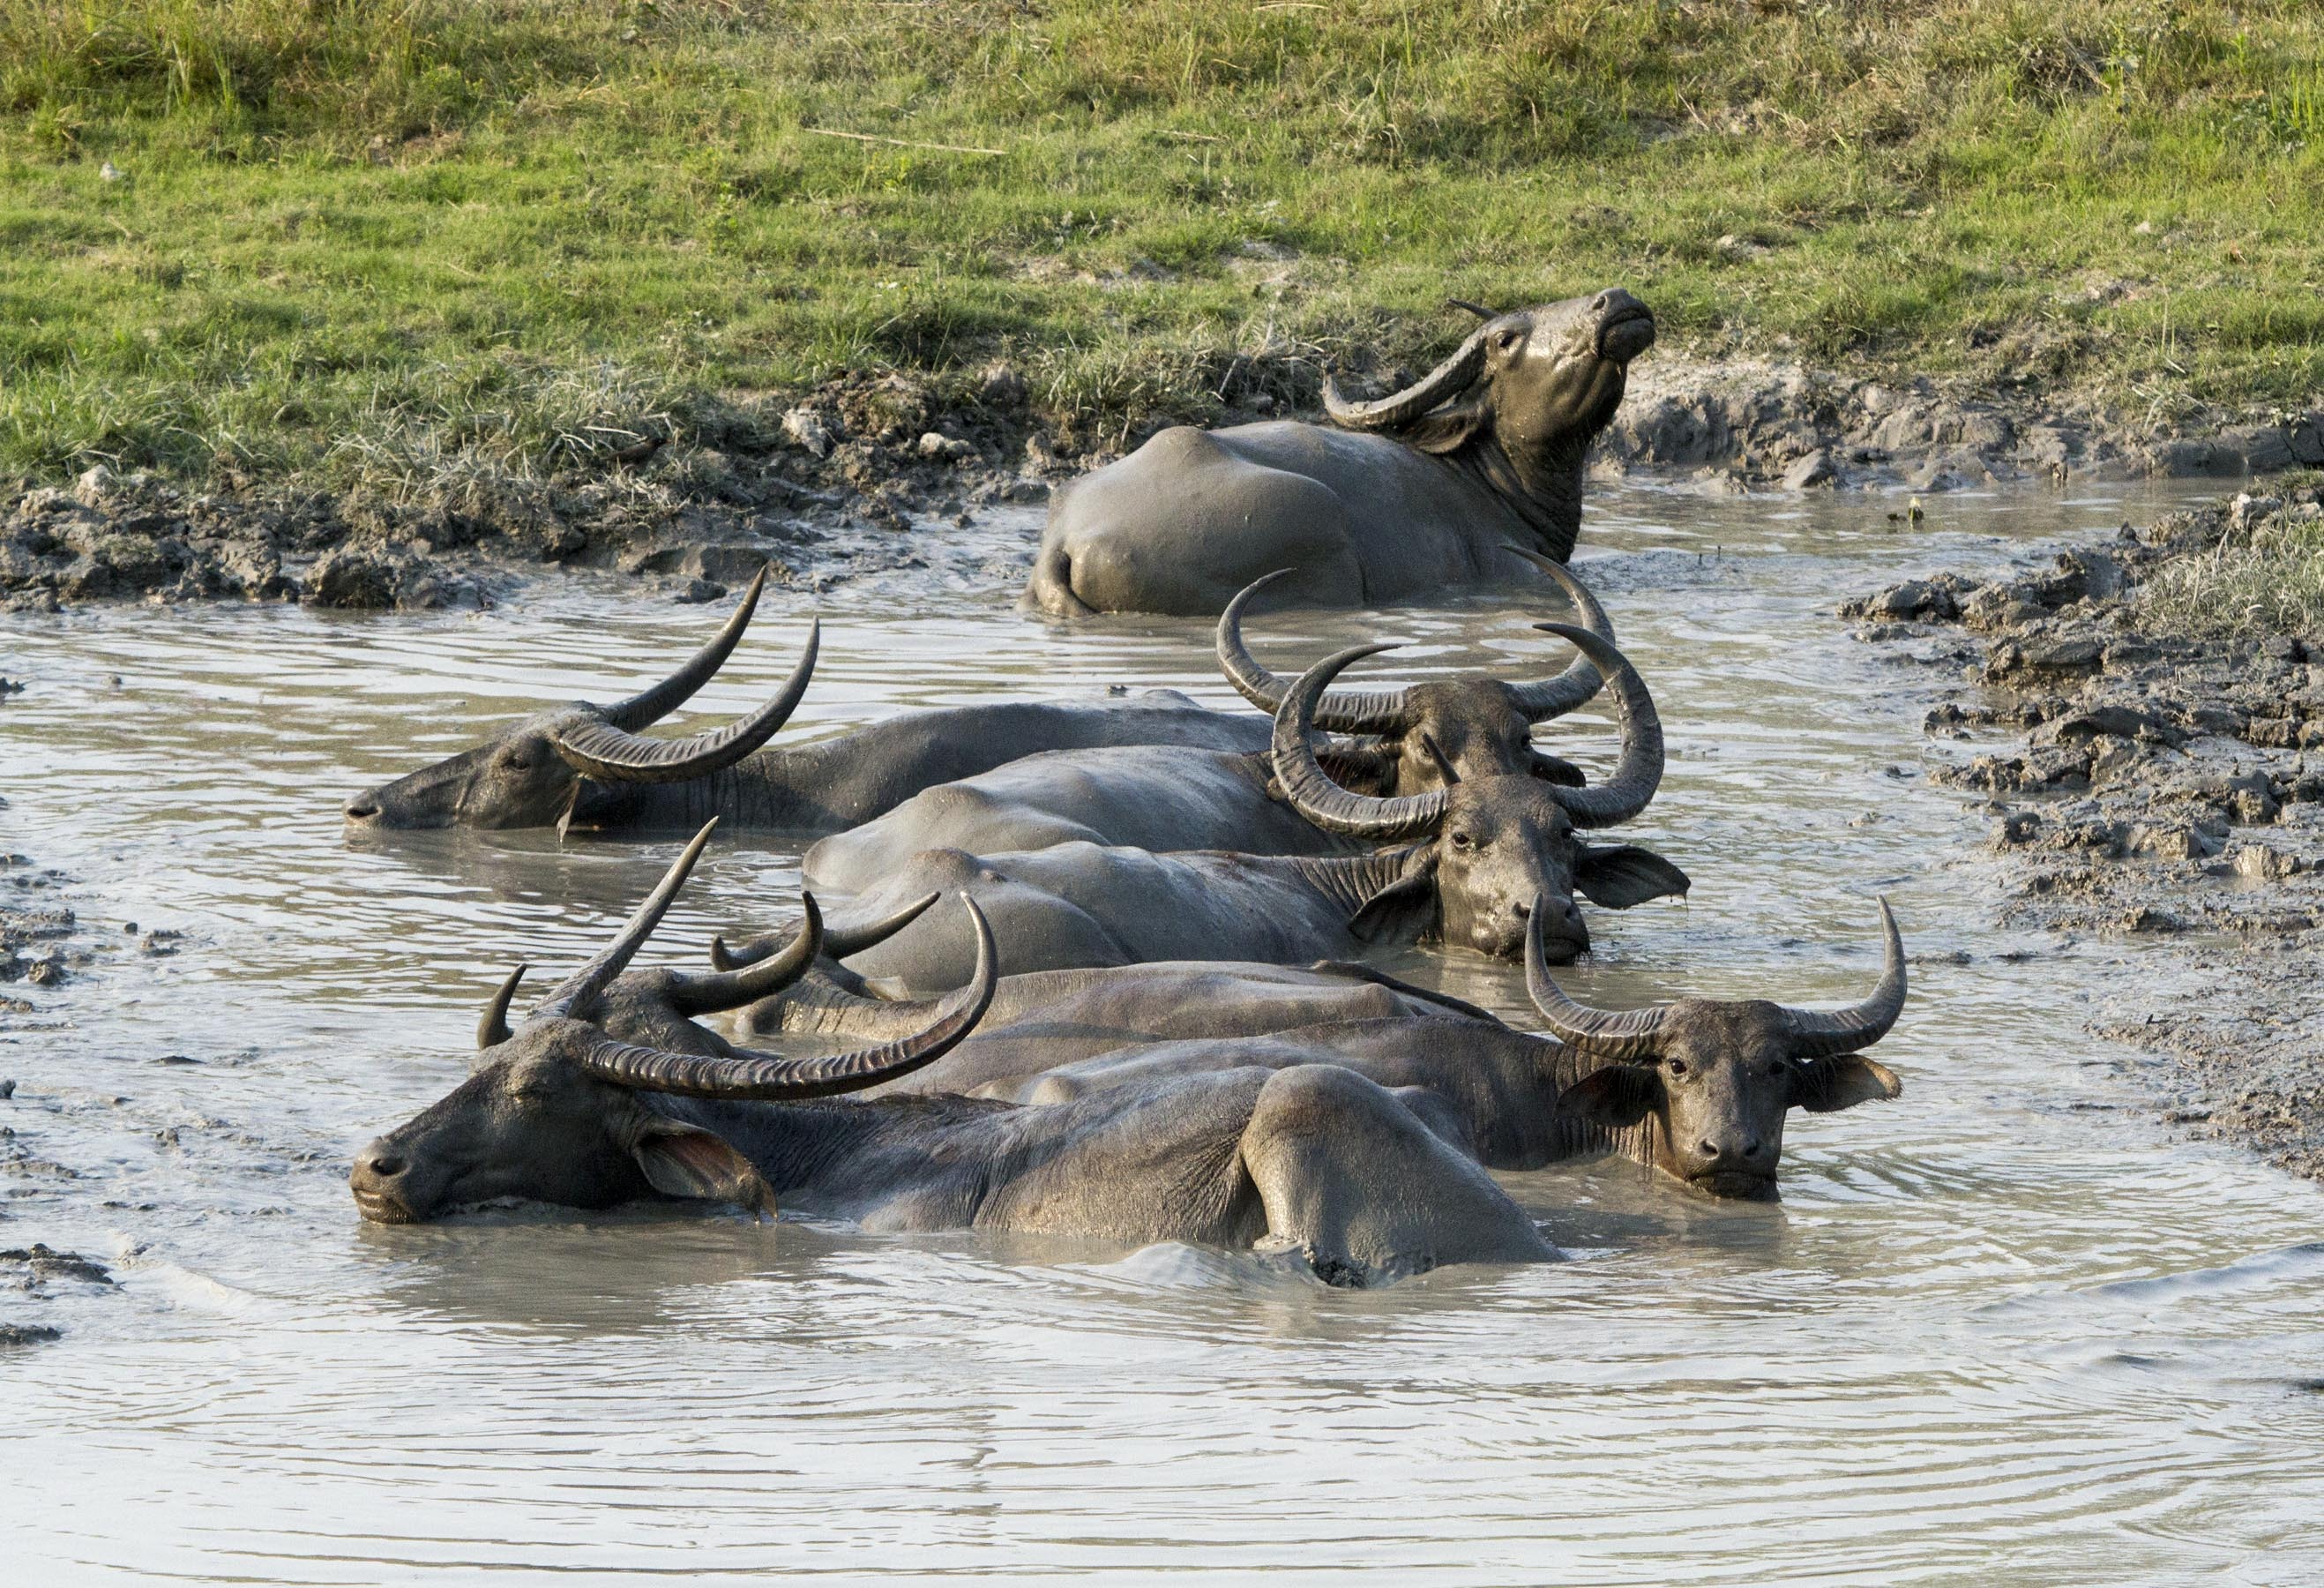
animal, wildlife, wild, mud, park, mammal, fauna, elephant, national, safari, buffalo, hippopotamus, water buffalo, indian elephant, wildebeest, asiatic, elephants and mammoths, kaziranga